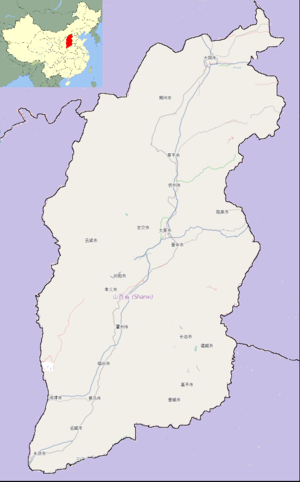
La pagode Sakyamuni du temple Fogong, également appelée plus simplement pagode de Yingxian, est une pagode en bois construite en 1056 sous la dynastie Liao. Elle est située dans le xian de Ying, ville-préfecture de Shuozhou, dans la province du Shanxi, en République populaire de Chine. La pagode a été construite par l'empereur Liao Daozong sur le site de la résidence familiale de sa grand-mère. La pagode, qui a survécu à plusieurs tremblements de terre importants au cours des siècles, a atteint une renommée en Chine telle qu'elle a reçu le nom générique de Muta.
Jinci est un ensemble de temples datant de la dynastie Song situé à 25 km au sud-ouest du centre-ville de la ville-préfecture de Taiyuan, dans la province du Shanxi en Chine. Il fut fondé il y a environ 1400 ans en mémoire du prince Shu Yu puis agrandi au cours des siècles suivants, comptant maintenant plus de cent sculptures, bâtiments, terrasses et ponts.
Le monastère suspendu Xuan kong est situé à 65 km au sud-est de Datong, dans le Xian de Hunyuan, province du Shanxi en Chine. Il a été construit en 491. Il est placé en hauteur pour se protéger de la montée des eaux de la rivière située à 50 mètres en contrebas.